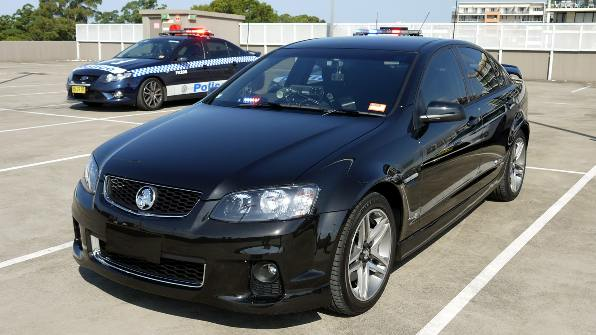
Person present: No